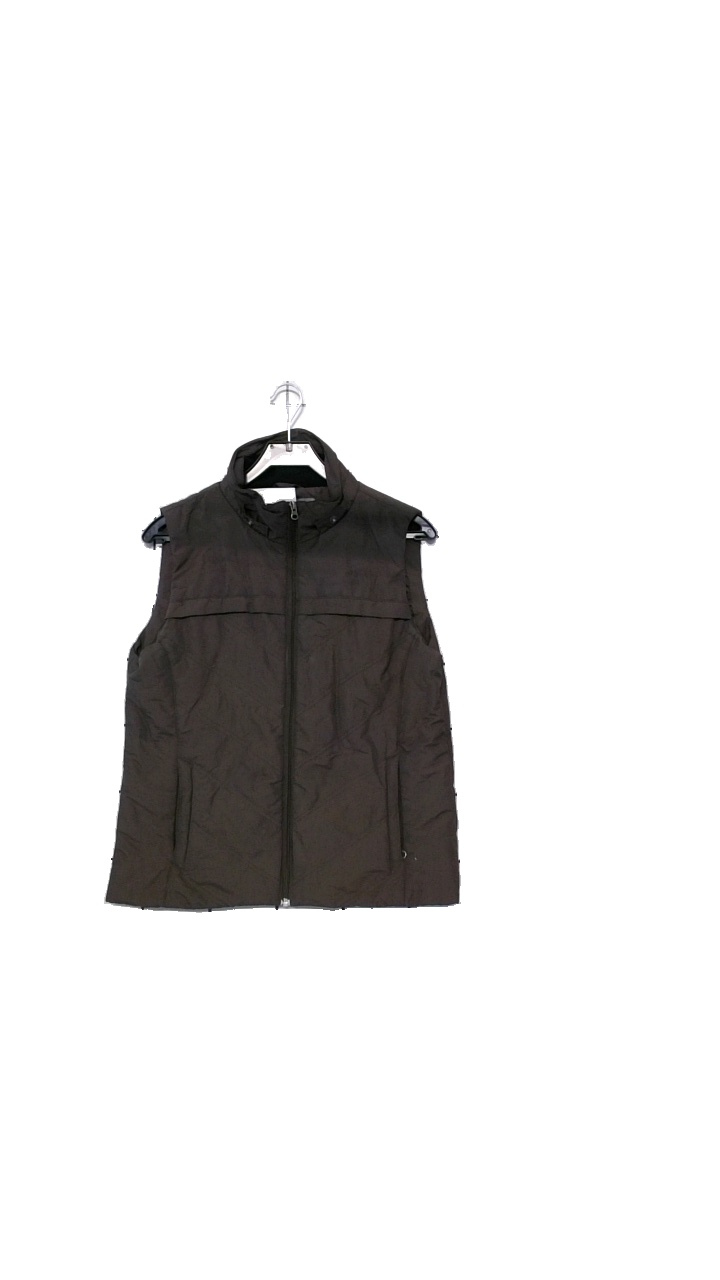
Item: Vest (Unisex)
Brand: Northbrooks
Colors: Brown, Black
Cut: Regular
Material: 100% nylon
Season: Autumn
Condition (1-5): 4
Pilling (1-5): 5
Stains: Minor
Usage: Reuse
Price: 100-150